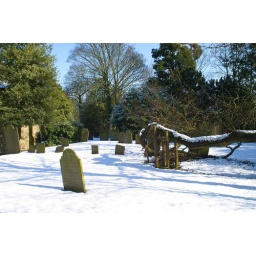
The Judas tree is the tree growing across the yard and supported by a wooden frame